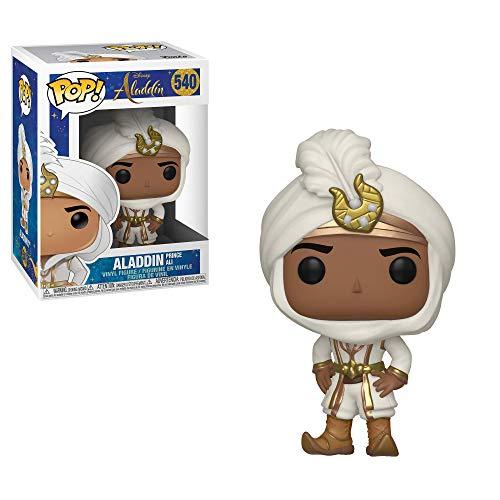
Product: Funko Pop! Disney: Aladdin Live Action - Prince Ali
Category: Toys & Games | Toy Figures & Playsets | Action Figures
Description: From Aladdin live action, Prince Ali, as a stylized POP vinyl from Funko.
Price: $7.10
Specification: ProductDimensions:2.5x2.5x3.8inches|ItemWeight:5.6ounces|ShippingWeight:5.6ounces(Viewshippingratesandpolicies)|ASIN:B07KPSSW81|Itemmodelnumber:37023|Manufacturerrecommendedage:6yearsandup